Dompierre-sur-Charente

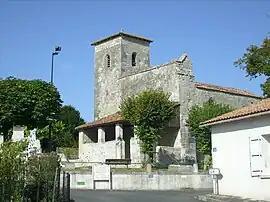
The church in Dompierre-sur-Charente

Dompierre-sur-Charente is a commune in the Charente-Maritime department, southwestern France.